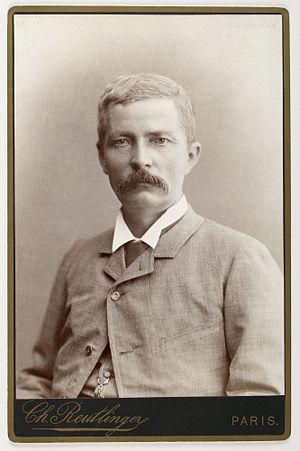
Henry Morton Stanley (1841-1904), explorateur gallois de l'Afrique Centrale.
Léopold II, de son nom Léopold Louis-Philippe Marie Victor de Saxe-Cobourg-Gotha, né le 9 avril 1835 au palais royal de Bruxelles et mort le 17 décembre 1909 au château de Laeken est le deuxième roi des Belges, prince de Belgique, duc de Saxe, prince de Saxe-Cobourg et Gotha, duc de Brabant, fondateur de l'État indépendant du Congo. Il succède à son père, Léopold Iᵉʳ, au trône de Belgique en 1865. Par sa mère Louise d'Orléans, il est le petit-fils de Louis-Philippe Iᵉʳ, roi des Français. Il est le frère de Charlotte, impératrice consort du Mexique.
Les expéditions préludes à la fondation de l'État indépendant du Congo sont un ensemble d'expéditions commanditées par Léopold II de Belgique pour l'exploration du territoire du bassin du Congo. La prise de possession de ce territoire fut consacrée par la reconnaissance internationale de l'État indépendant du Congo consécutive à la conférence de Berlin en 1885.
Henry Morton Stanley, né John Rowlands le 28 janvier 1841 à Dinbych et mort le 10 mai 1904 à Londres, est un journaliste et explorateur britannique. Il est connu pour son exploration de l'Afrique et sa recherche de David Livingstone.